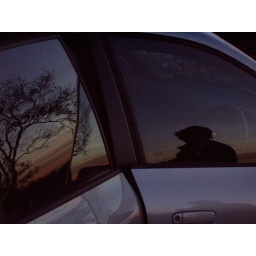
girl in the window